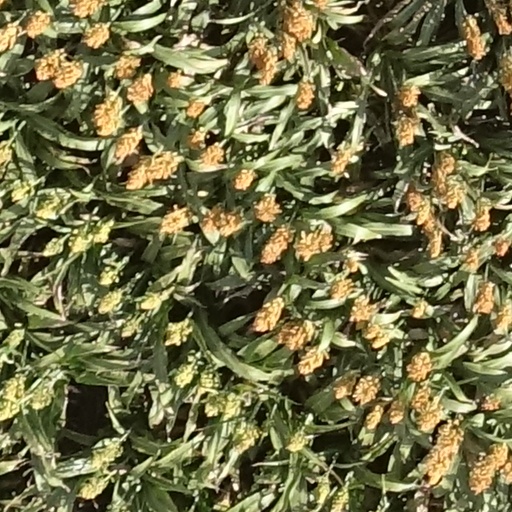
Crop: sorghum